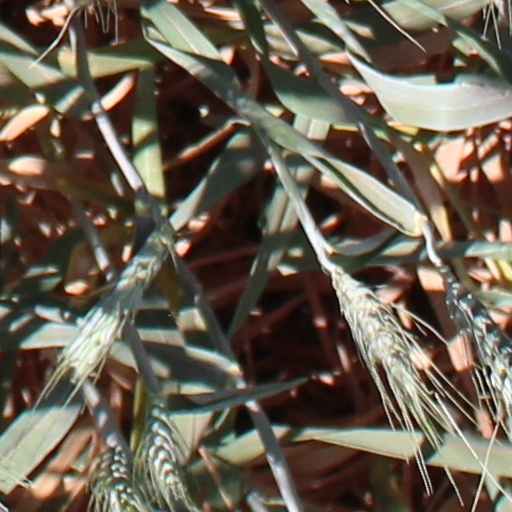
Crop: wheat